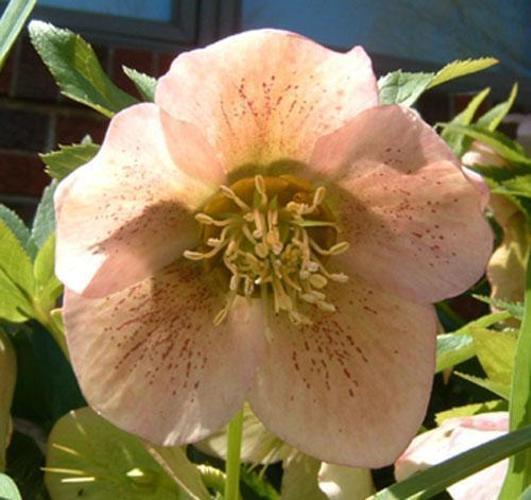
Label: lenten rose